List of fountains in Paris

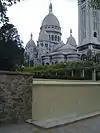
Fontaine de la Turlure, Parc de la Turlure, (1988). (18th arrondissement)

Fontaine de la place d'Eylau, Place Victor-Hugo, former Place d'Eylau, 1837. Heudebert, architect. Destroyed between 1897 and 1901.